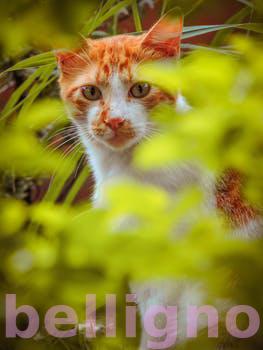
Label: Watermark